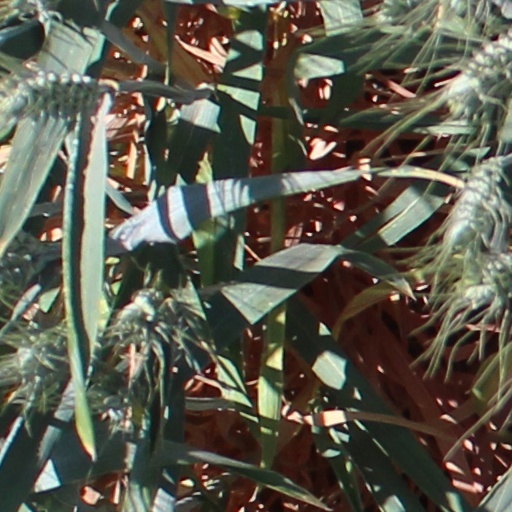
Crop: wheat